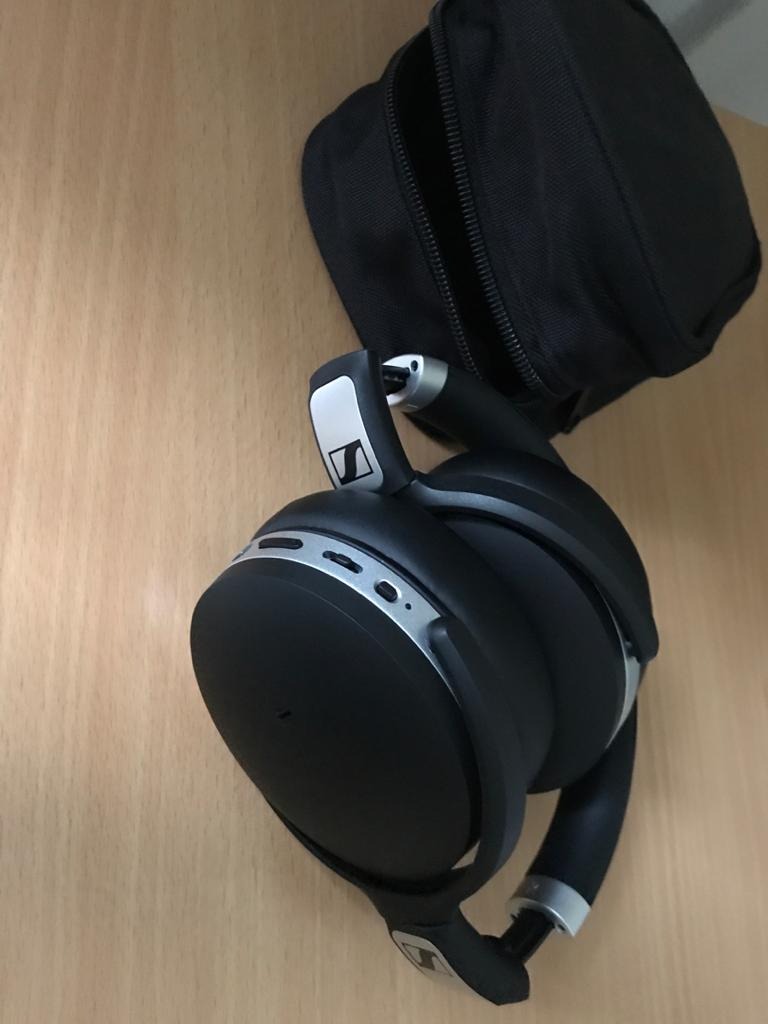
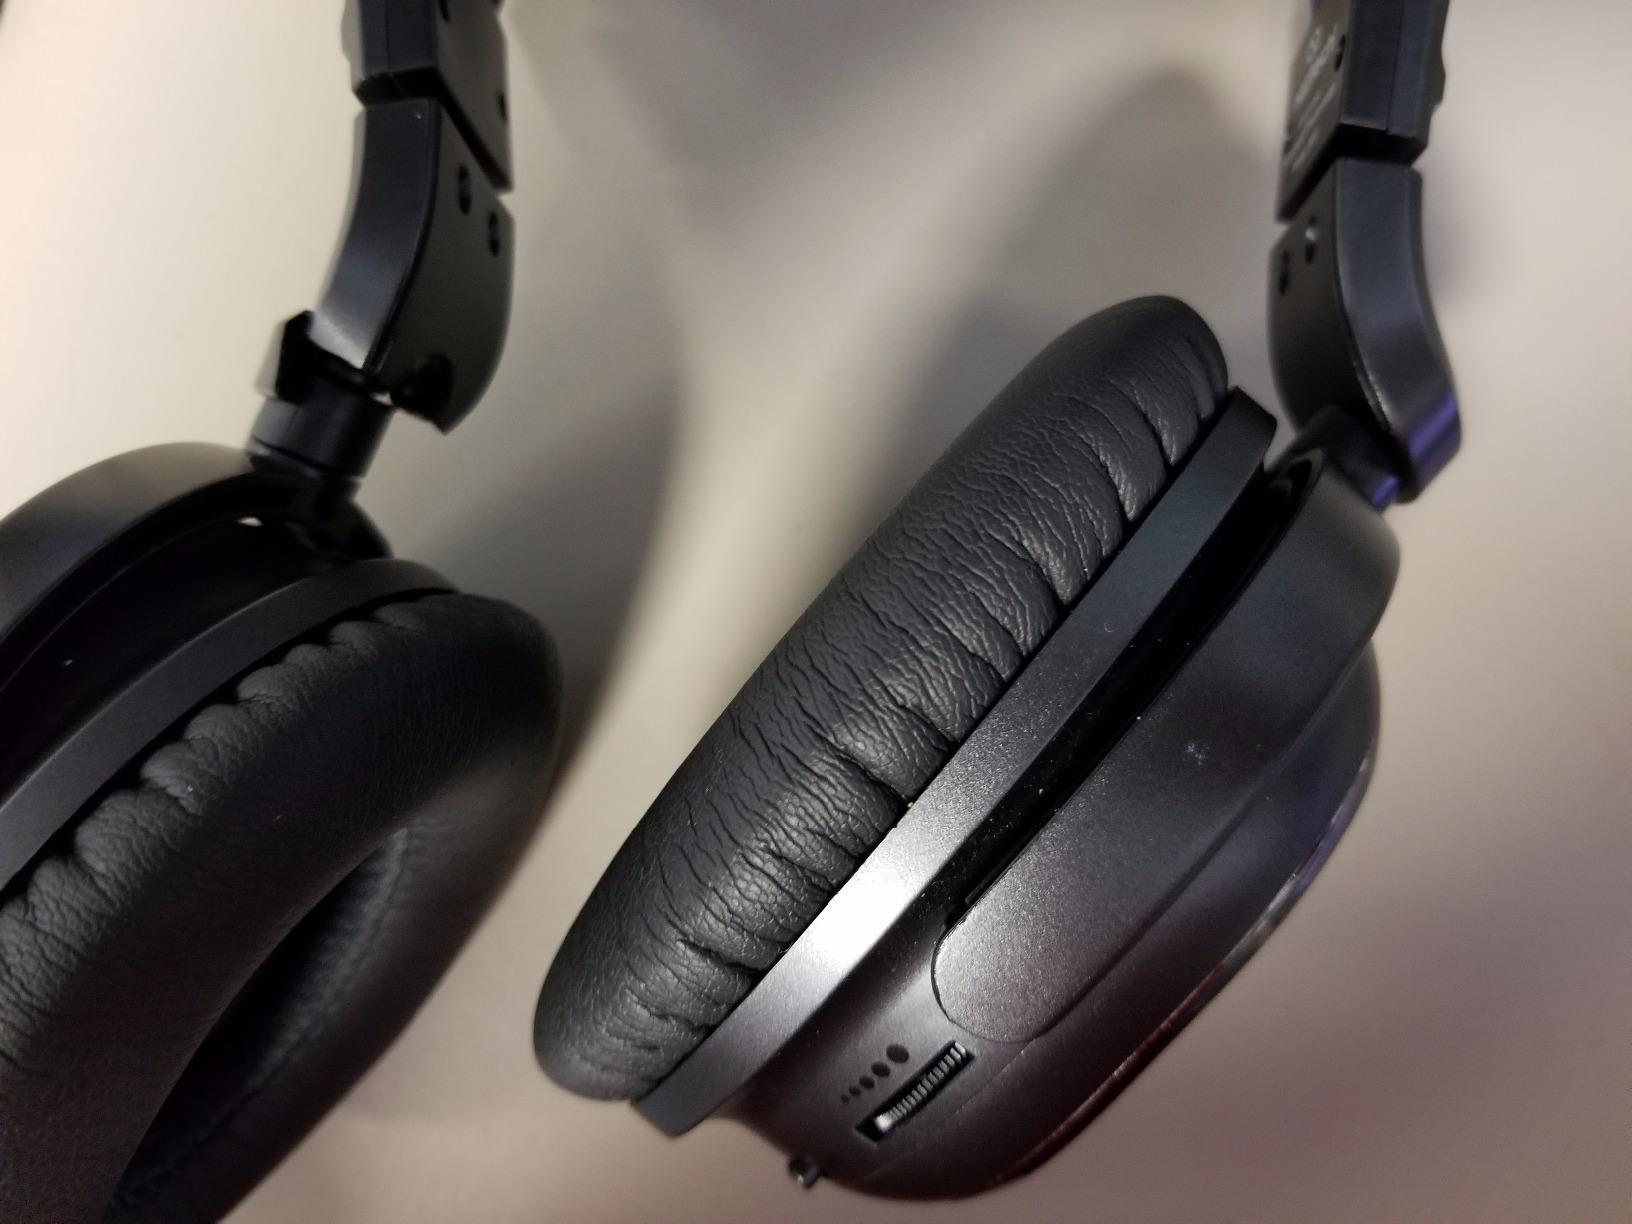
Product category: headphones
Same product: no